Latvian National Theatre

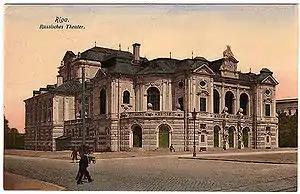
The theatre building sometime between 1910 and 1918

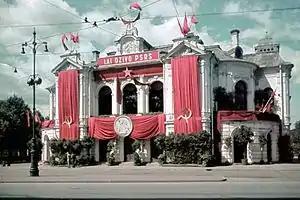
Latvian National Theatre decorated with Soviet symbols after the Soviet occupation in 1940

In 1897 Riga’s city council decided that it was not enough to have just one theatre in Riga. Riga’s first theatre was the German Theatre, currently the Opera House. A competition was held to choose the design of the new building. The Augusts Reinbergs project "Dum spiro, spero" ("While I breathe, I hope") won and construction began, mainly funded by local Russian merchants and some nobility. The theatre was opened to the public on 14 September 1902 as Riga's Second (Russian) theatre ("Rīgas 2. pilsētas (krievu) teātris") and held both theatre and opera performances. Although this was Russian language theatre, by 1917 Riga Latvian Society was renting the premises to hold plays in Latvian.